Panzerfaust

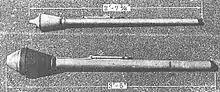
30 (top) and 60 (bottom)

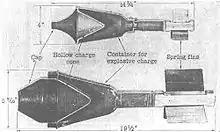
Sectional view of 30 (top) and 60 (bottom) warheads

The ( "fist cartridge") was the initial development of what eventually became the -family. The -design was much smaller than the later -designs.